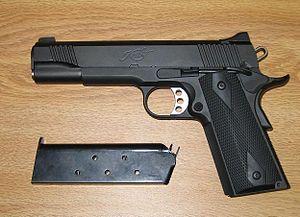
Le M1911 est un pistolet semi-automatique à platine simple action, avec un chargement par recul. Il a été le pistolet des Forces armées des États-Unis pendant 74 ans, de 1911 à 1985. Les modèles civils et la plupart des modèles livrés aux forces américaines étaient fabriqués par la Colt's Patent Fire Arms Manufacturing Company, à Hartford, dans le Connecticut. Le M1911 est une des rares armes à avoir été utilisé massivement lors des 2 guerres mondiales.